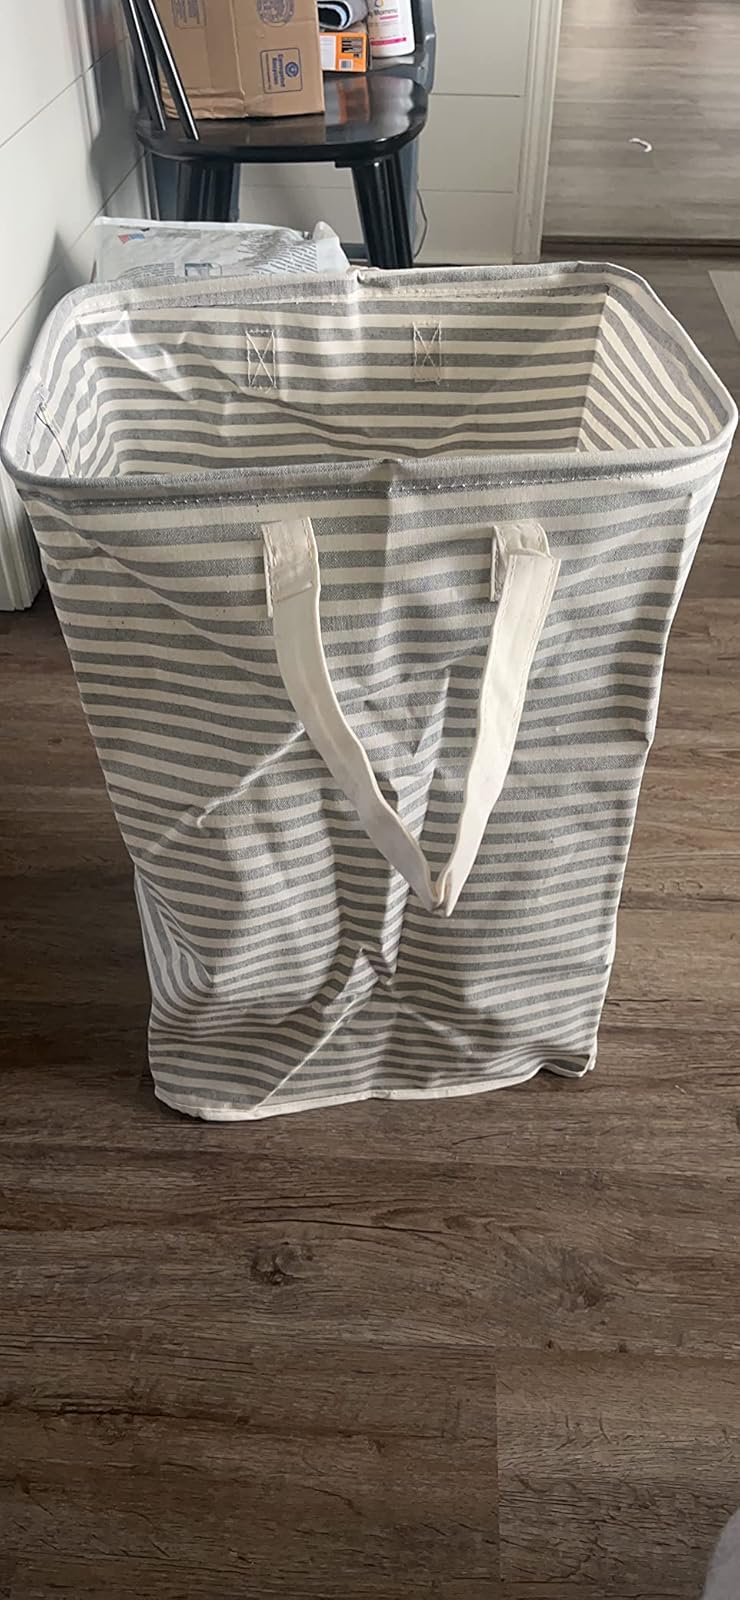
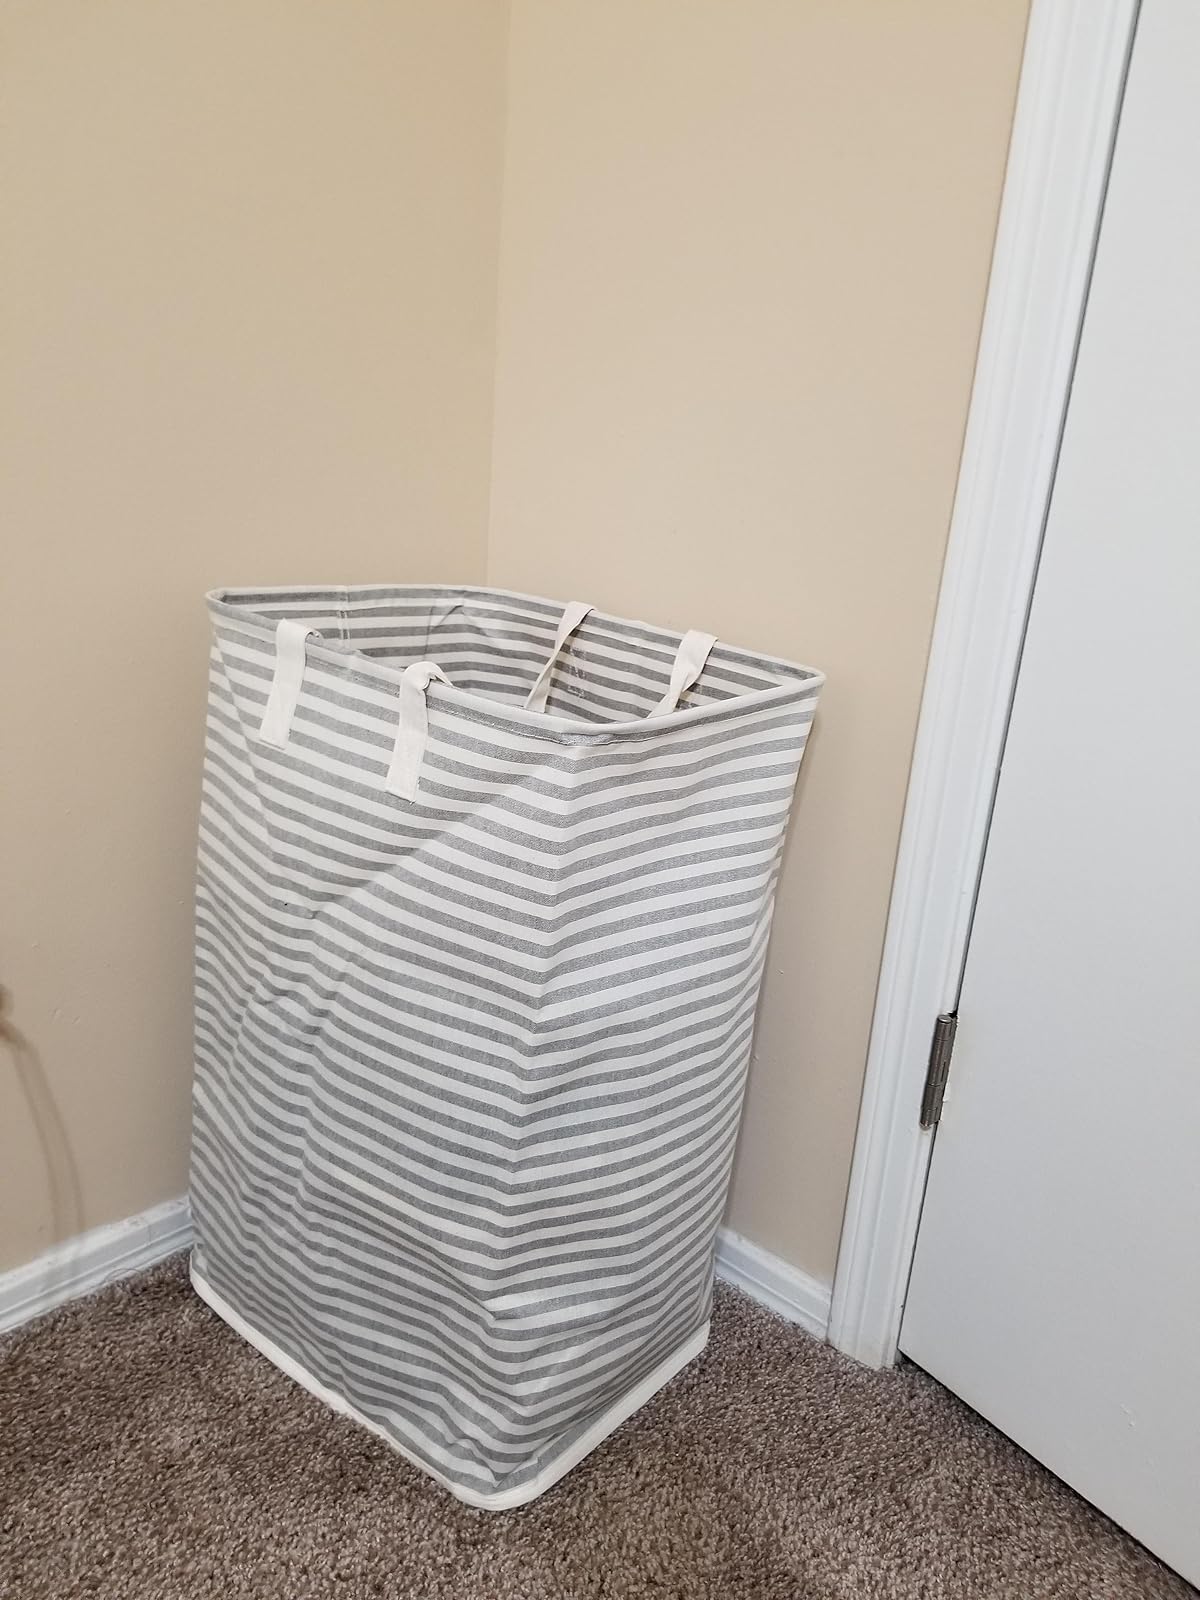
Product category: items_hamper
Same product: yes